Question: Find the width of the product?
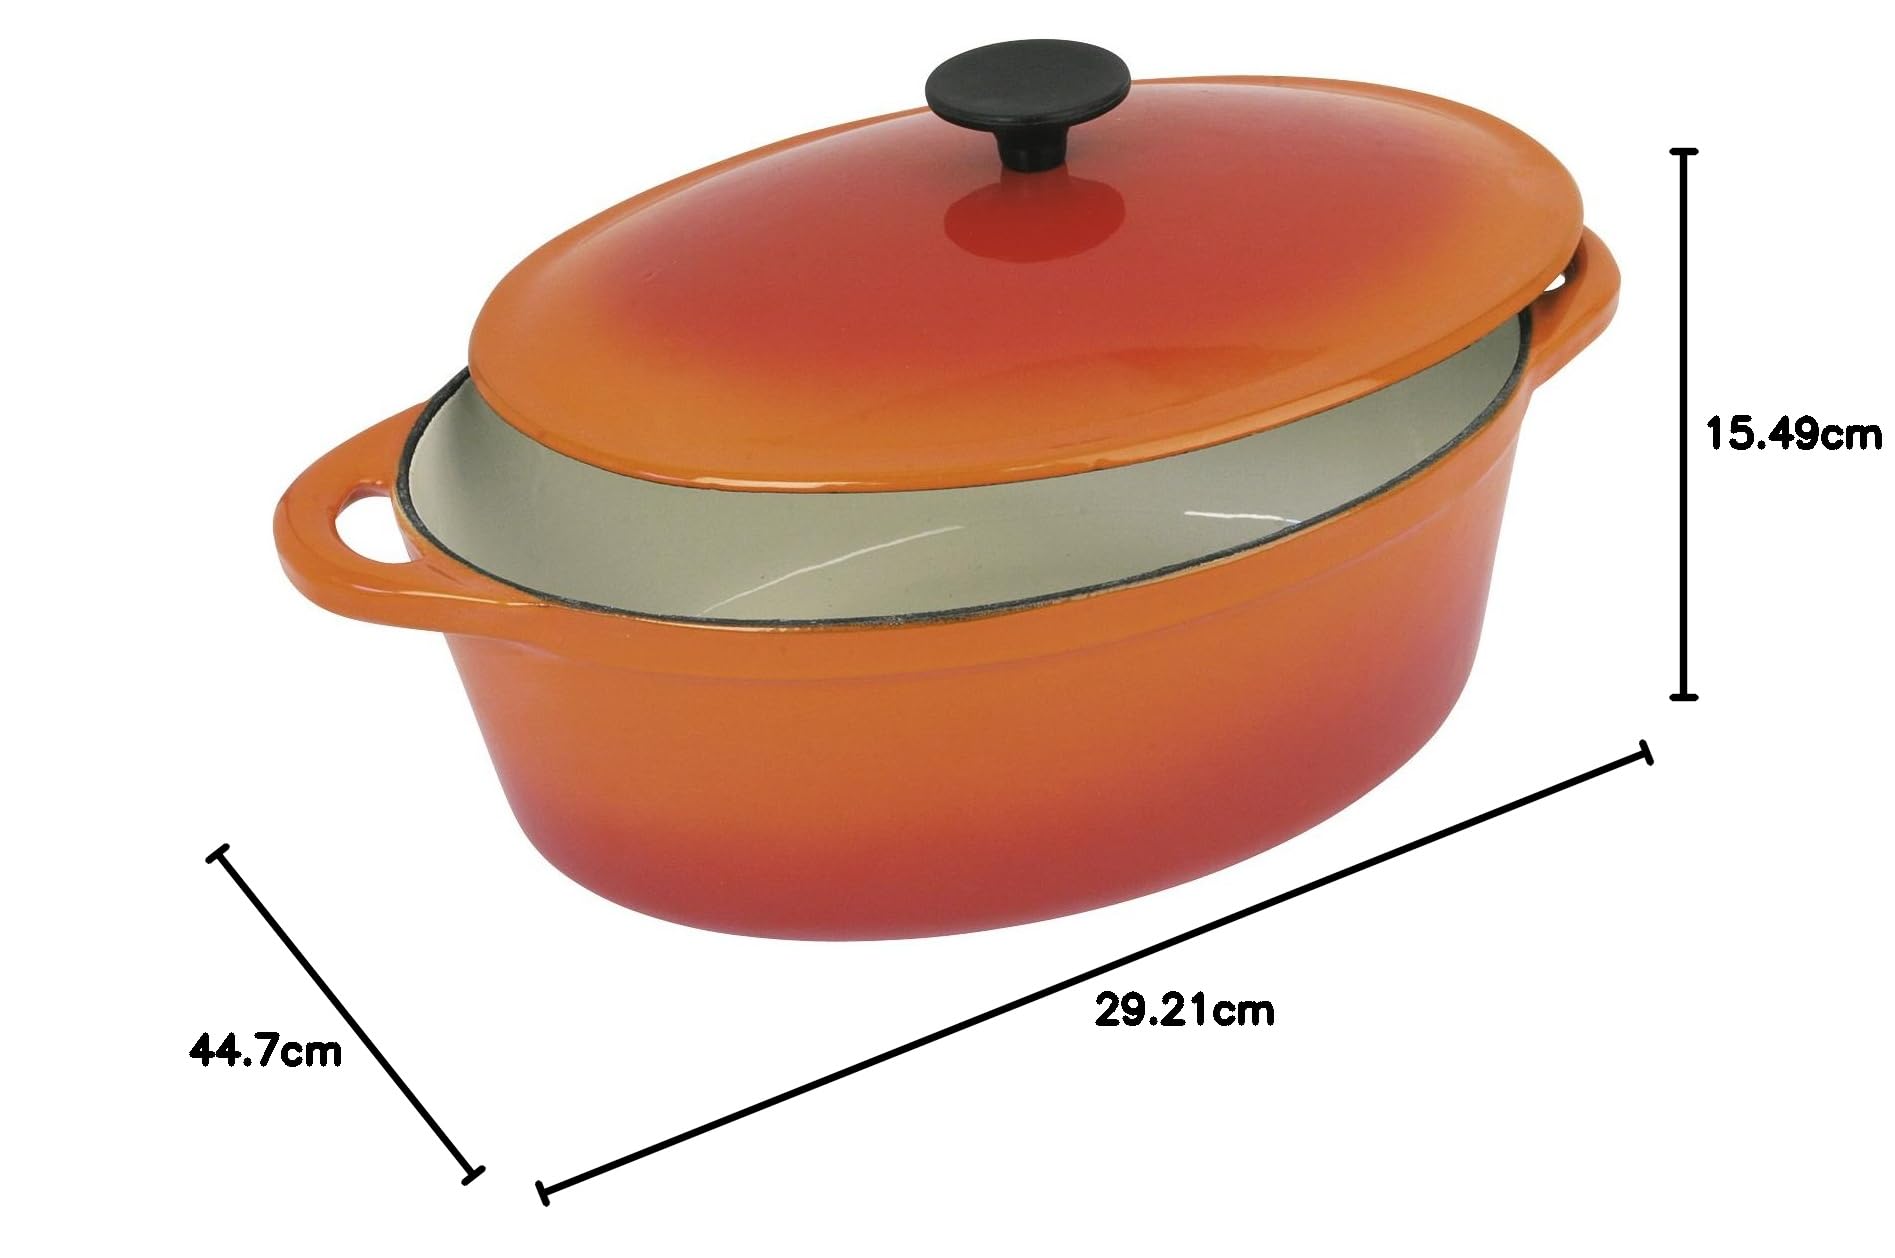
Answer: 29.21 centimetre